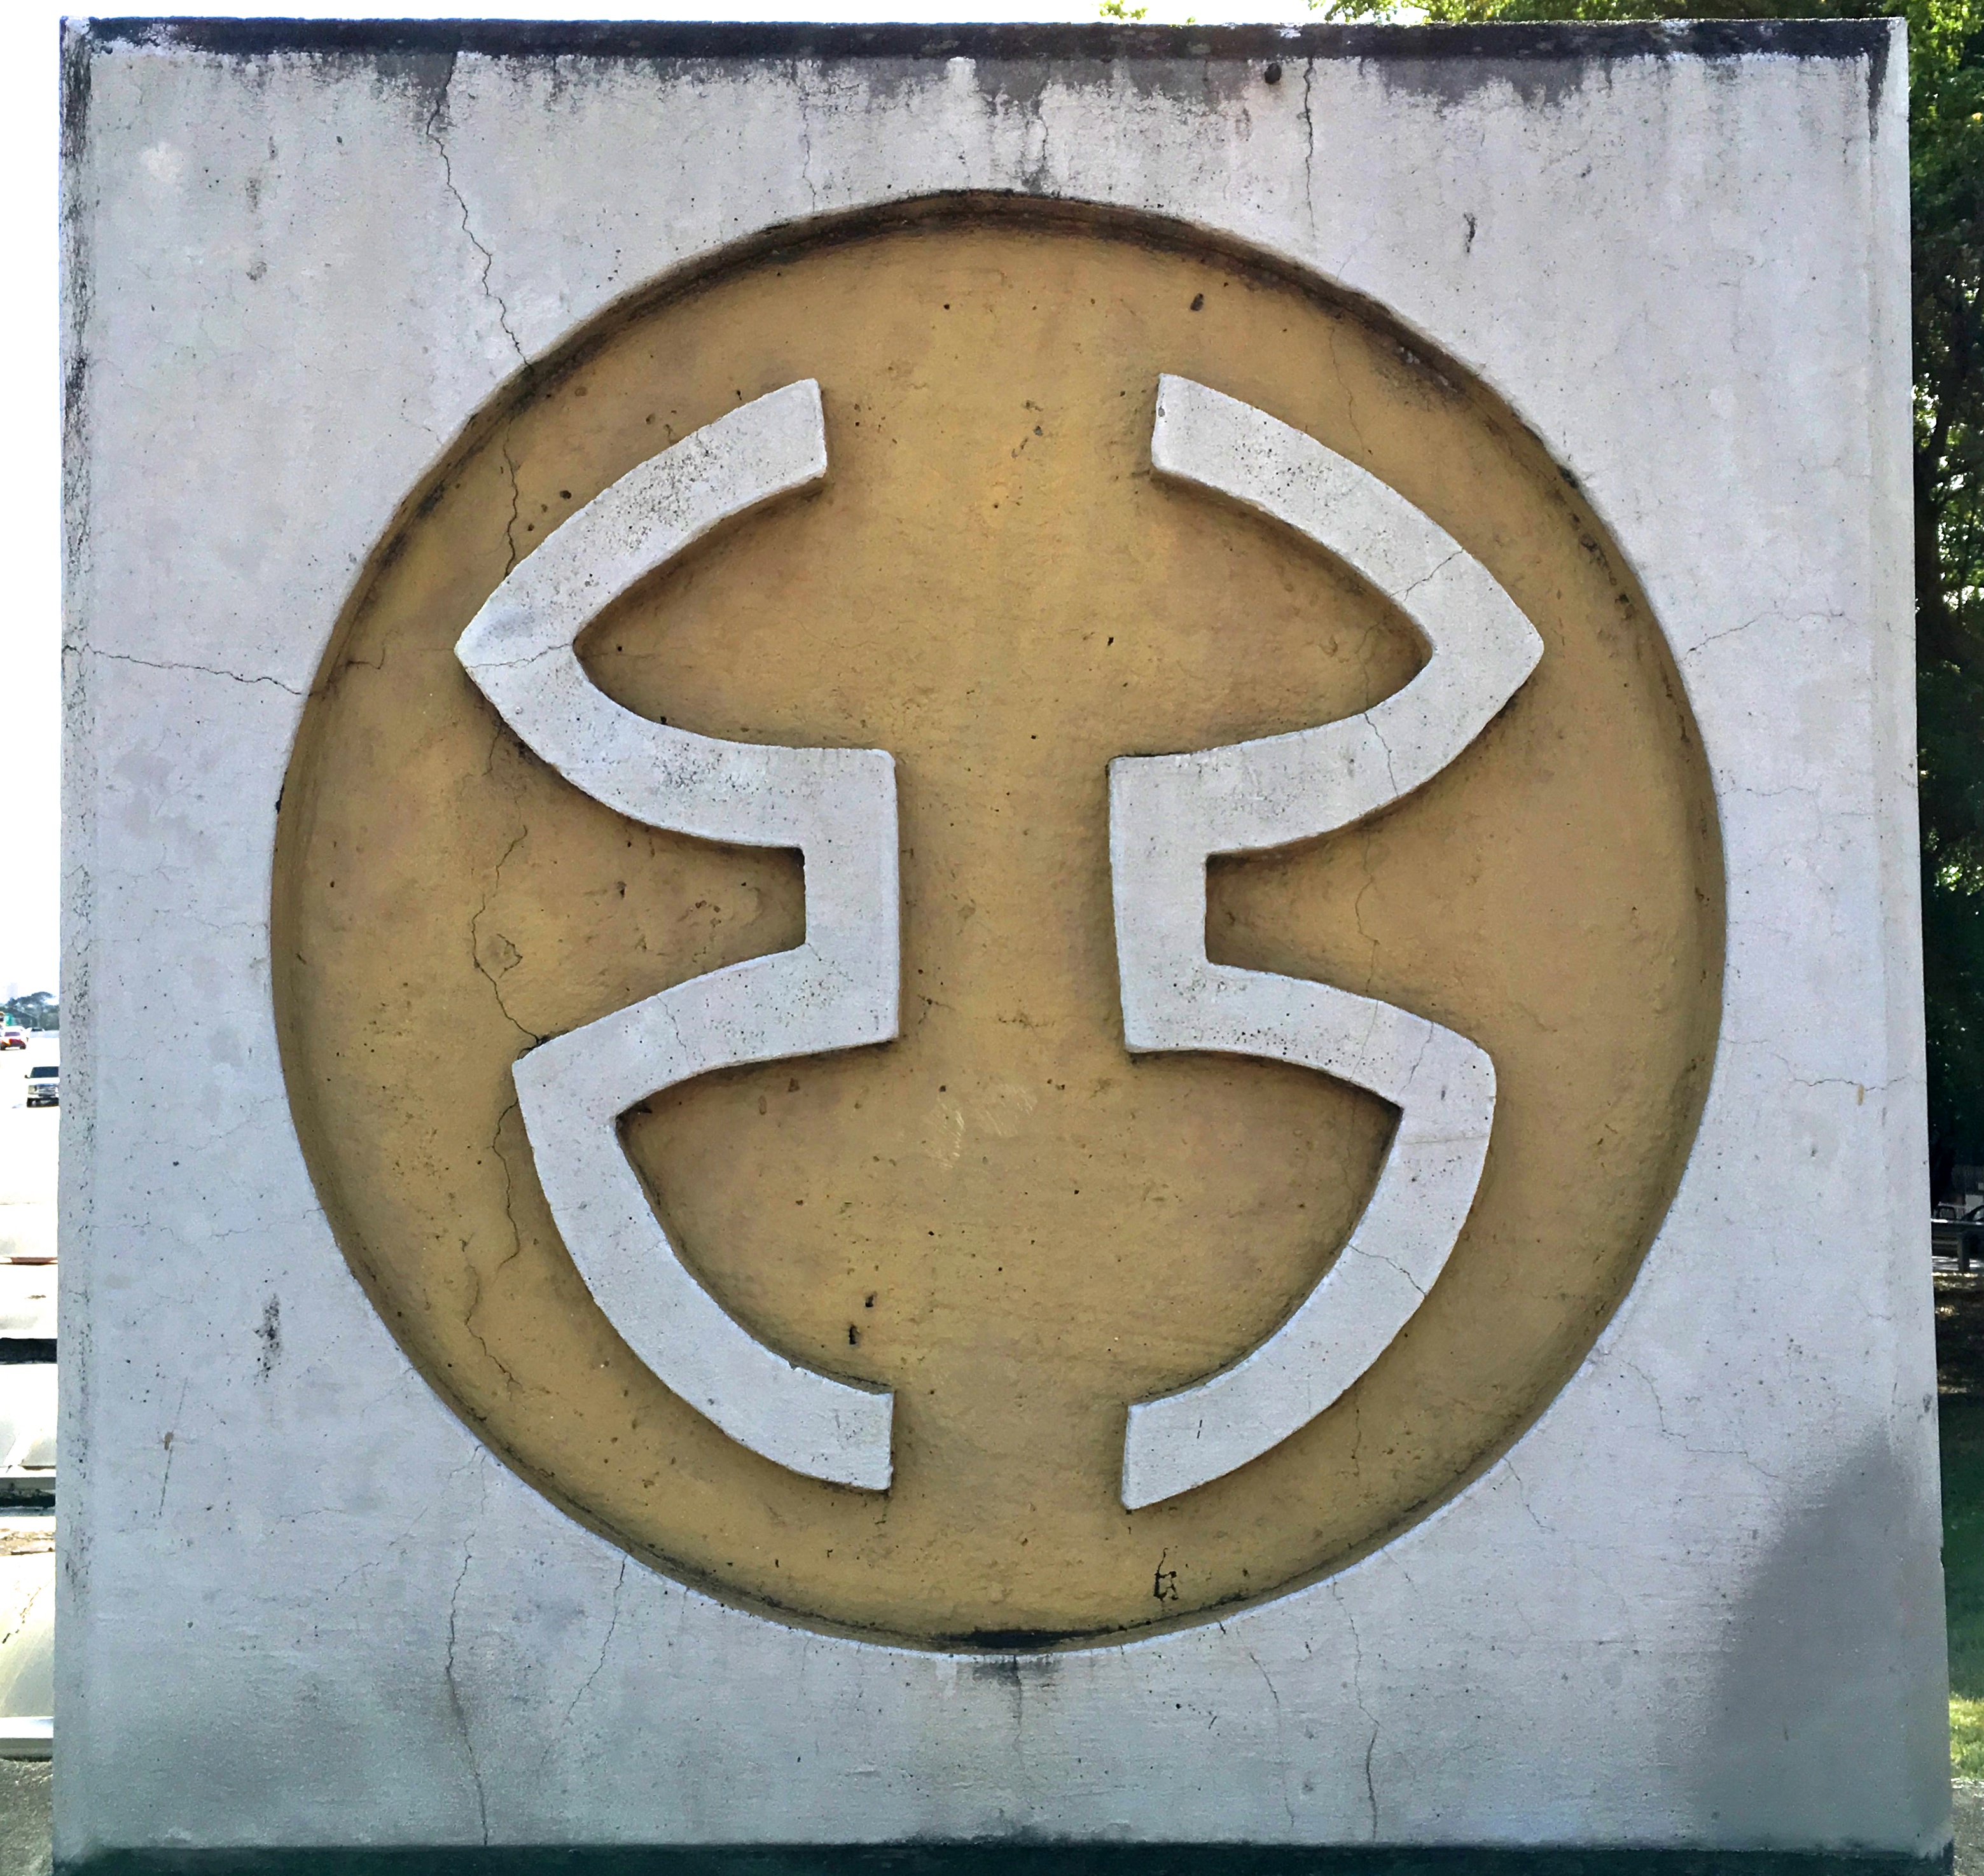
number, sign, symbol, signage, sculpture, art, icon, house numbering